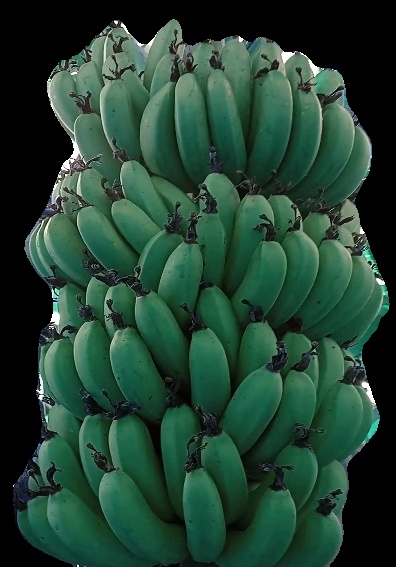
Variety: pachbale
Grade: grade1